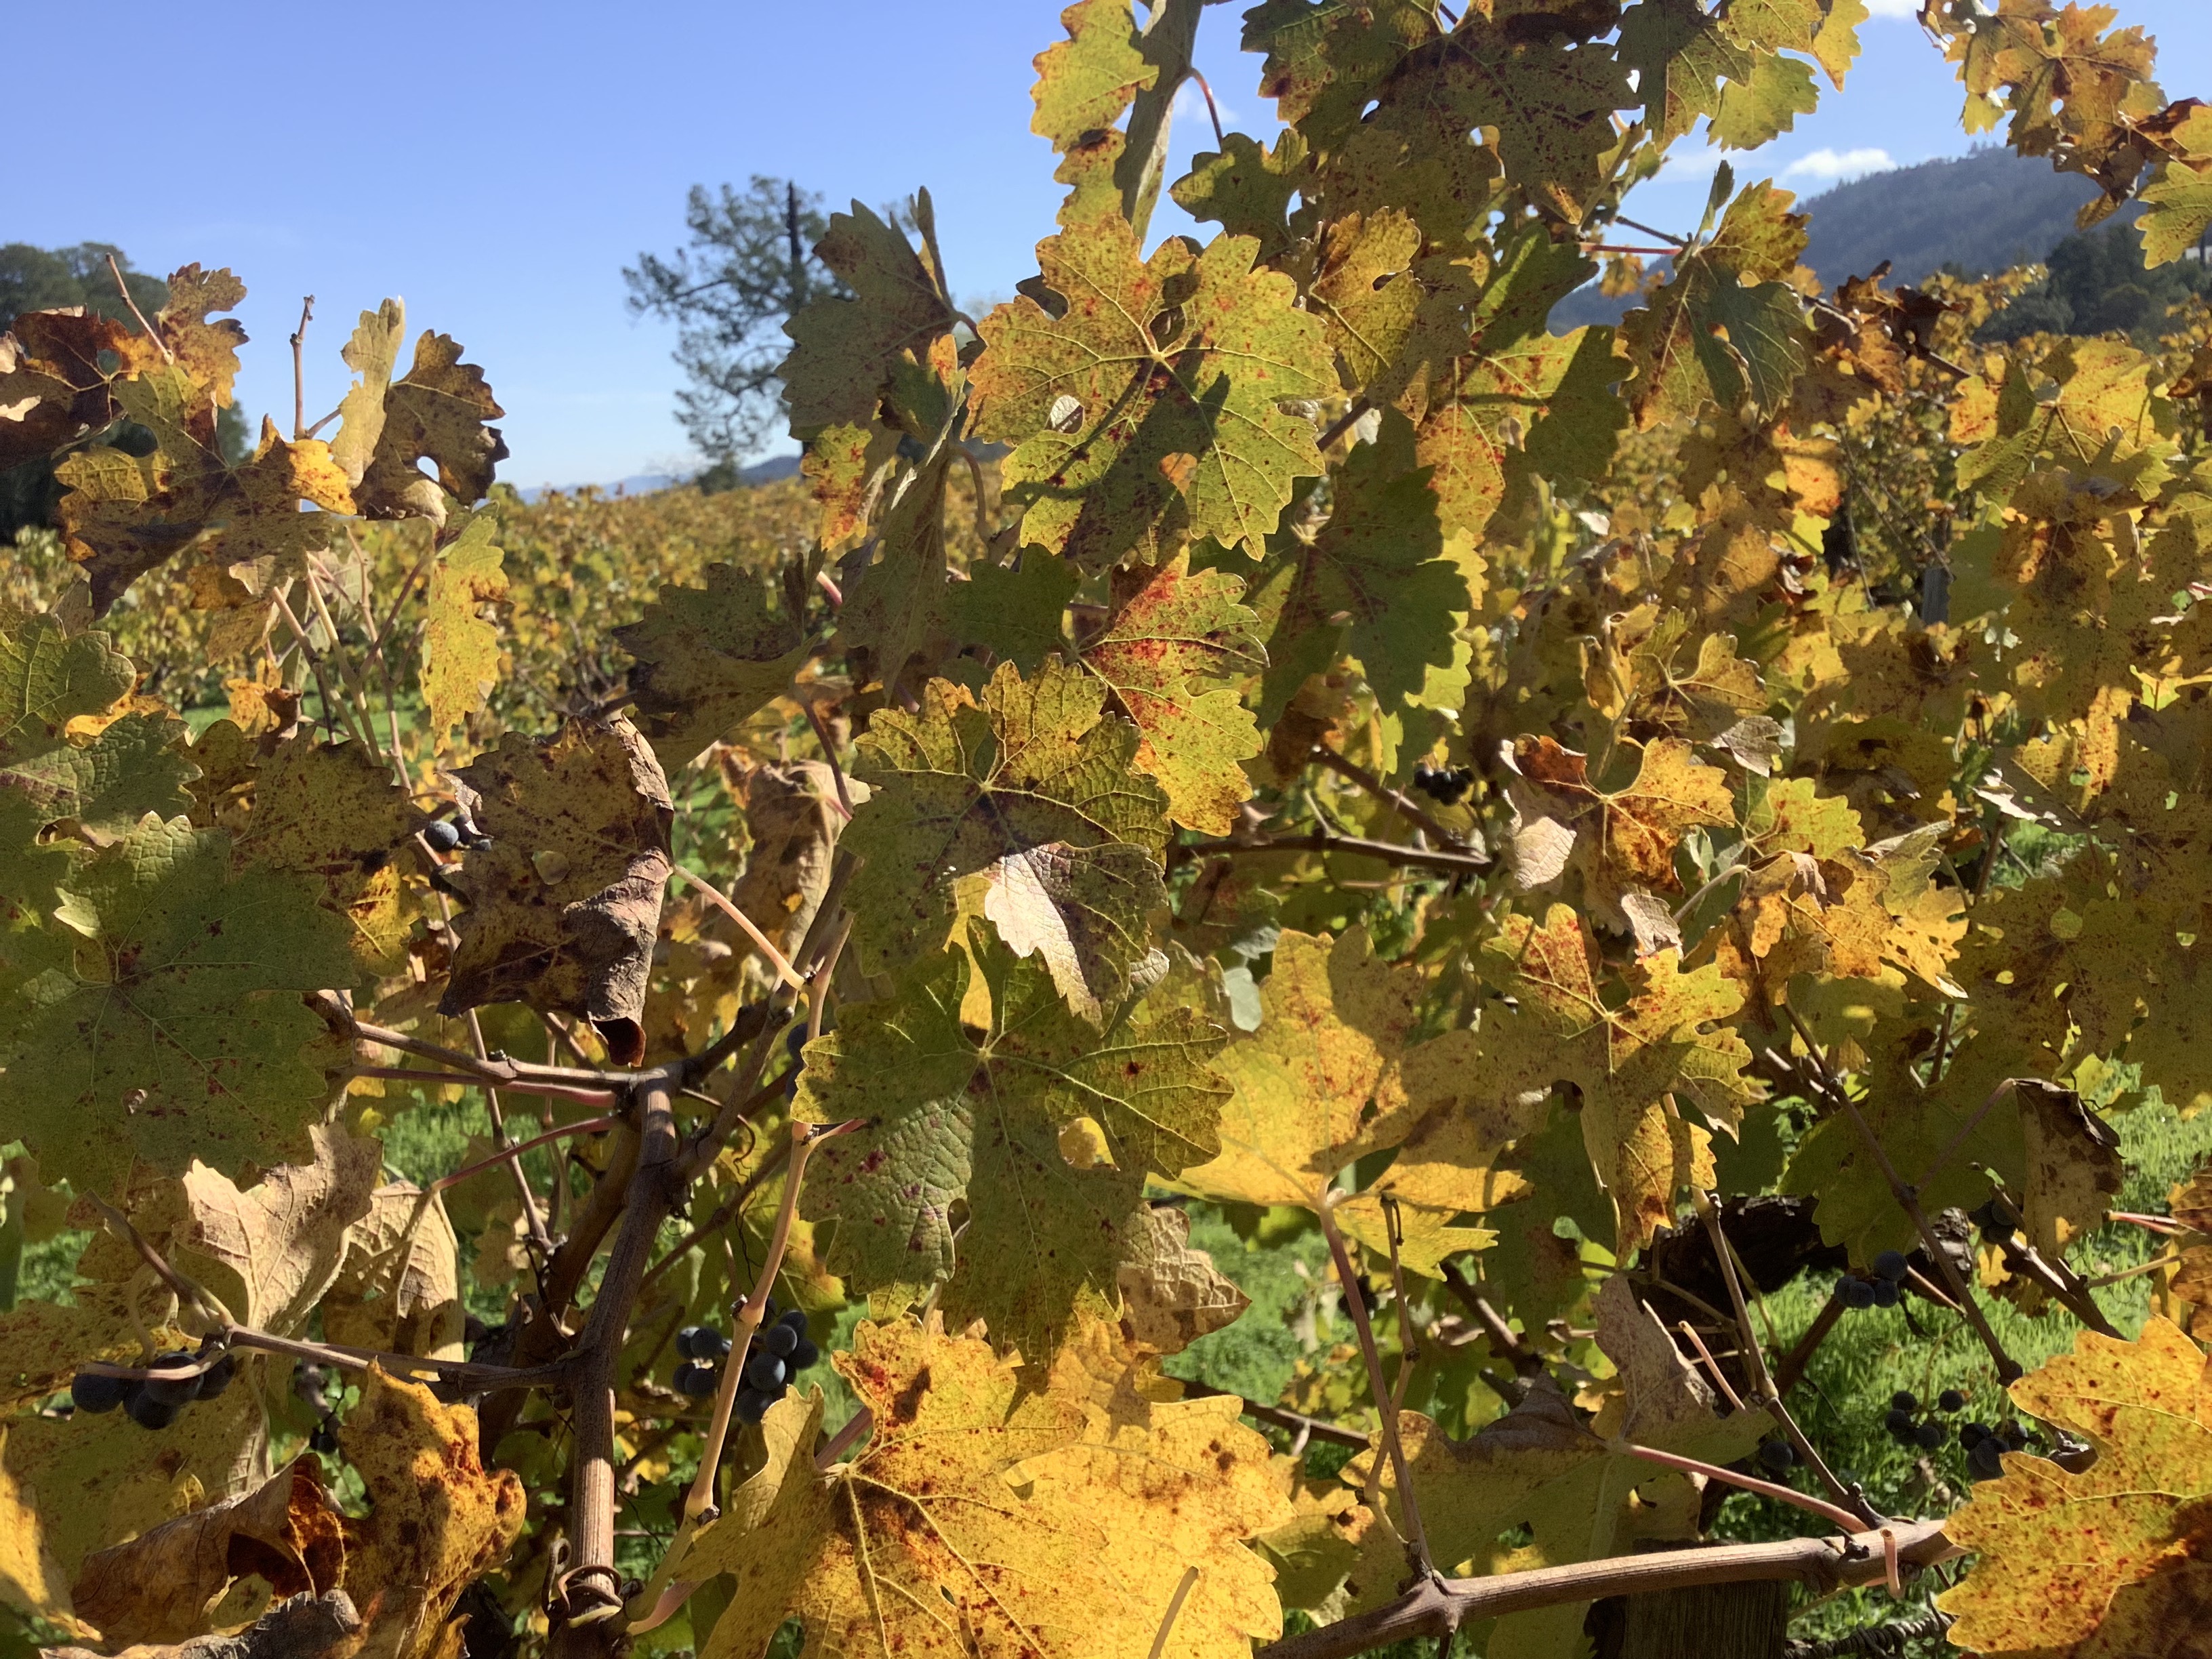
Label: Other Red